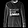
Label: Pullover